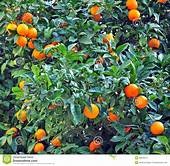
Label: mandarine